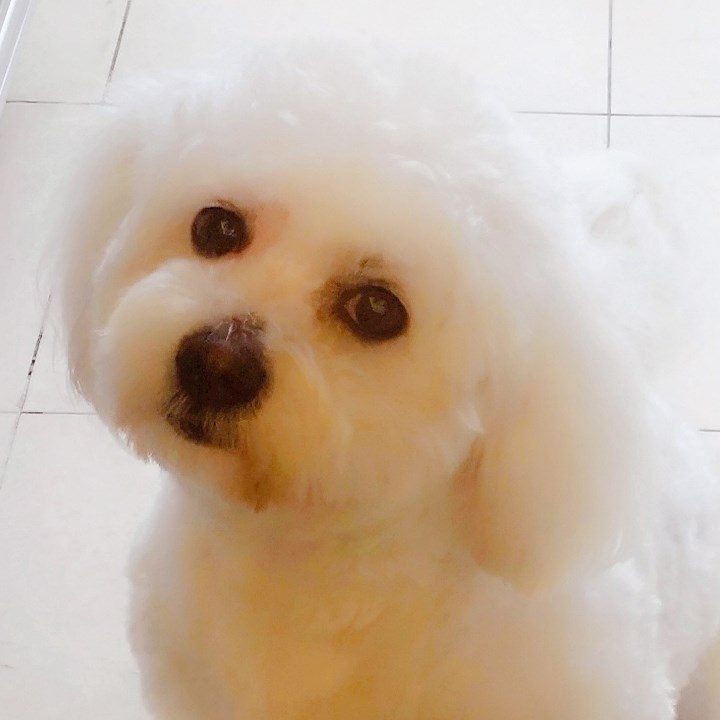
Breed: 3083-n000117-Bichon_Frise